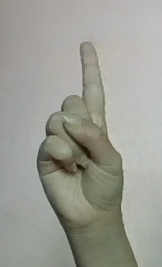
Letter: bb